In Case of Adversity

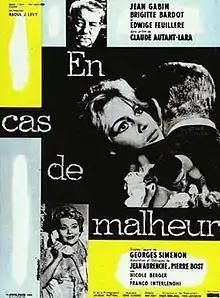
Theatrical release poster

In Case of Adversity is a 1958 French-Italian crime film directed by Claude Autant-Lara and starring Jean Gabin, Brigitte Bardot and Edwige Feuillère. In the United States, it was known as Love Is My Profession. The film was released in France on 17 September 1958.